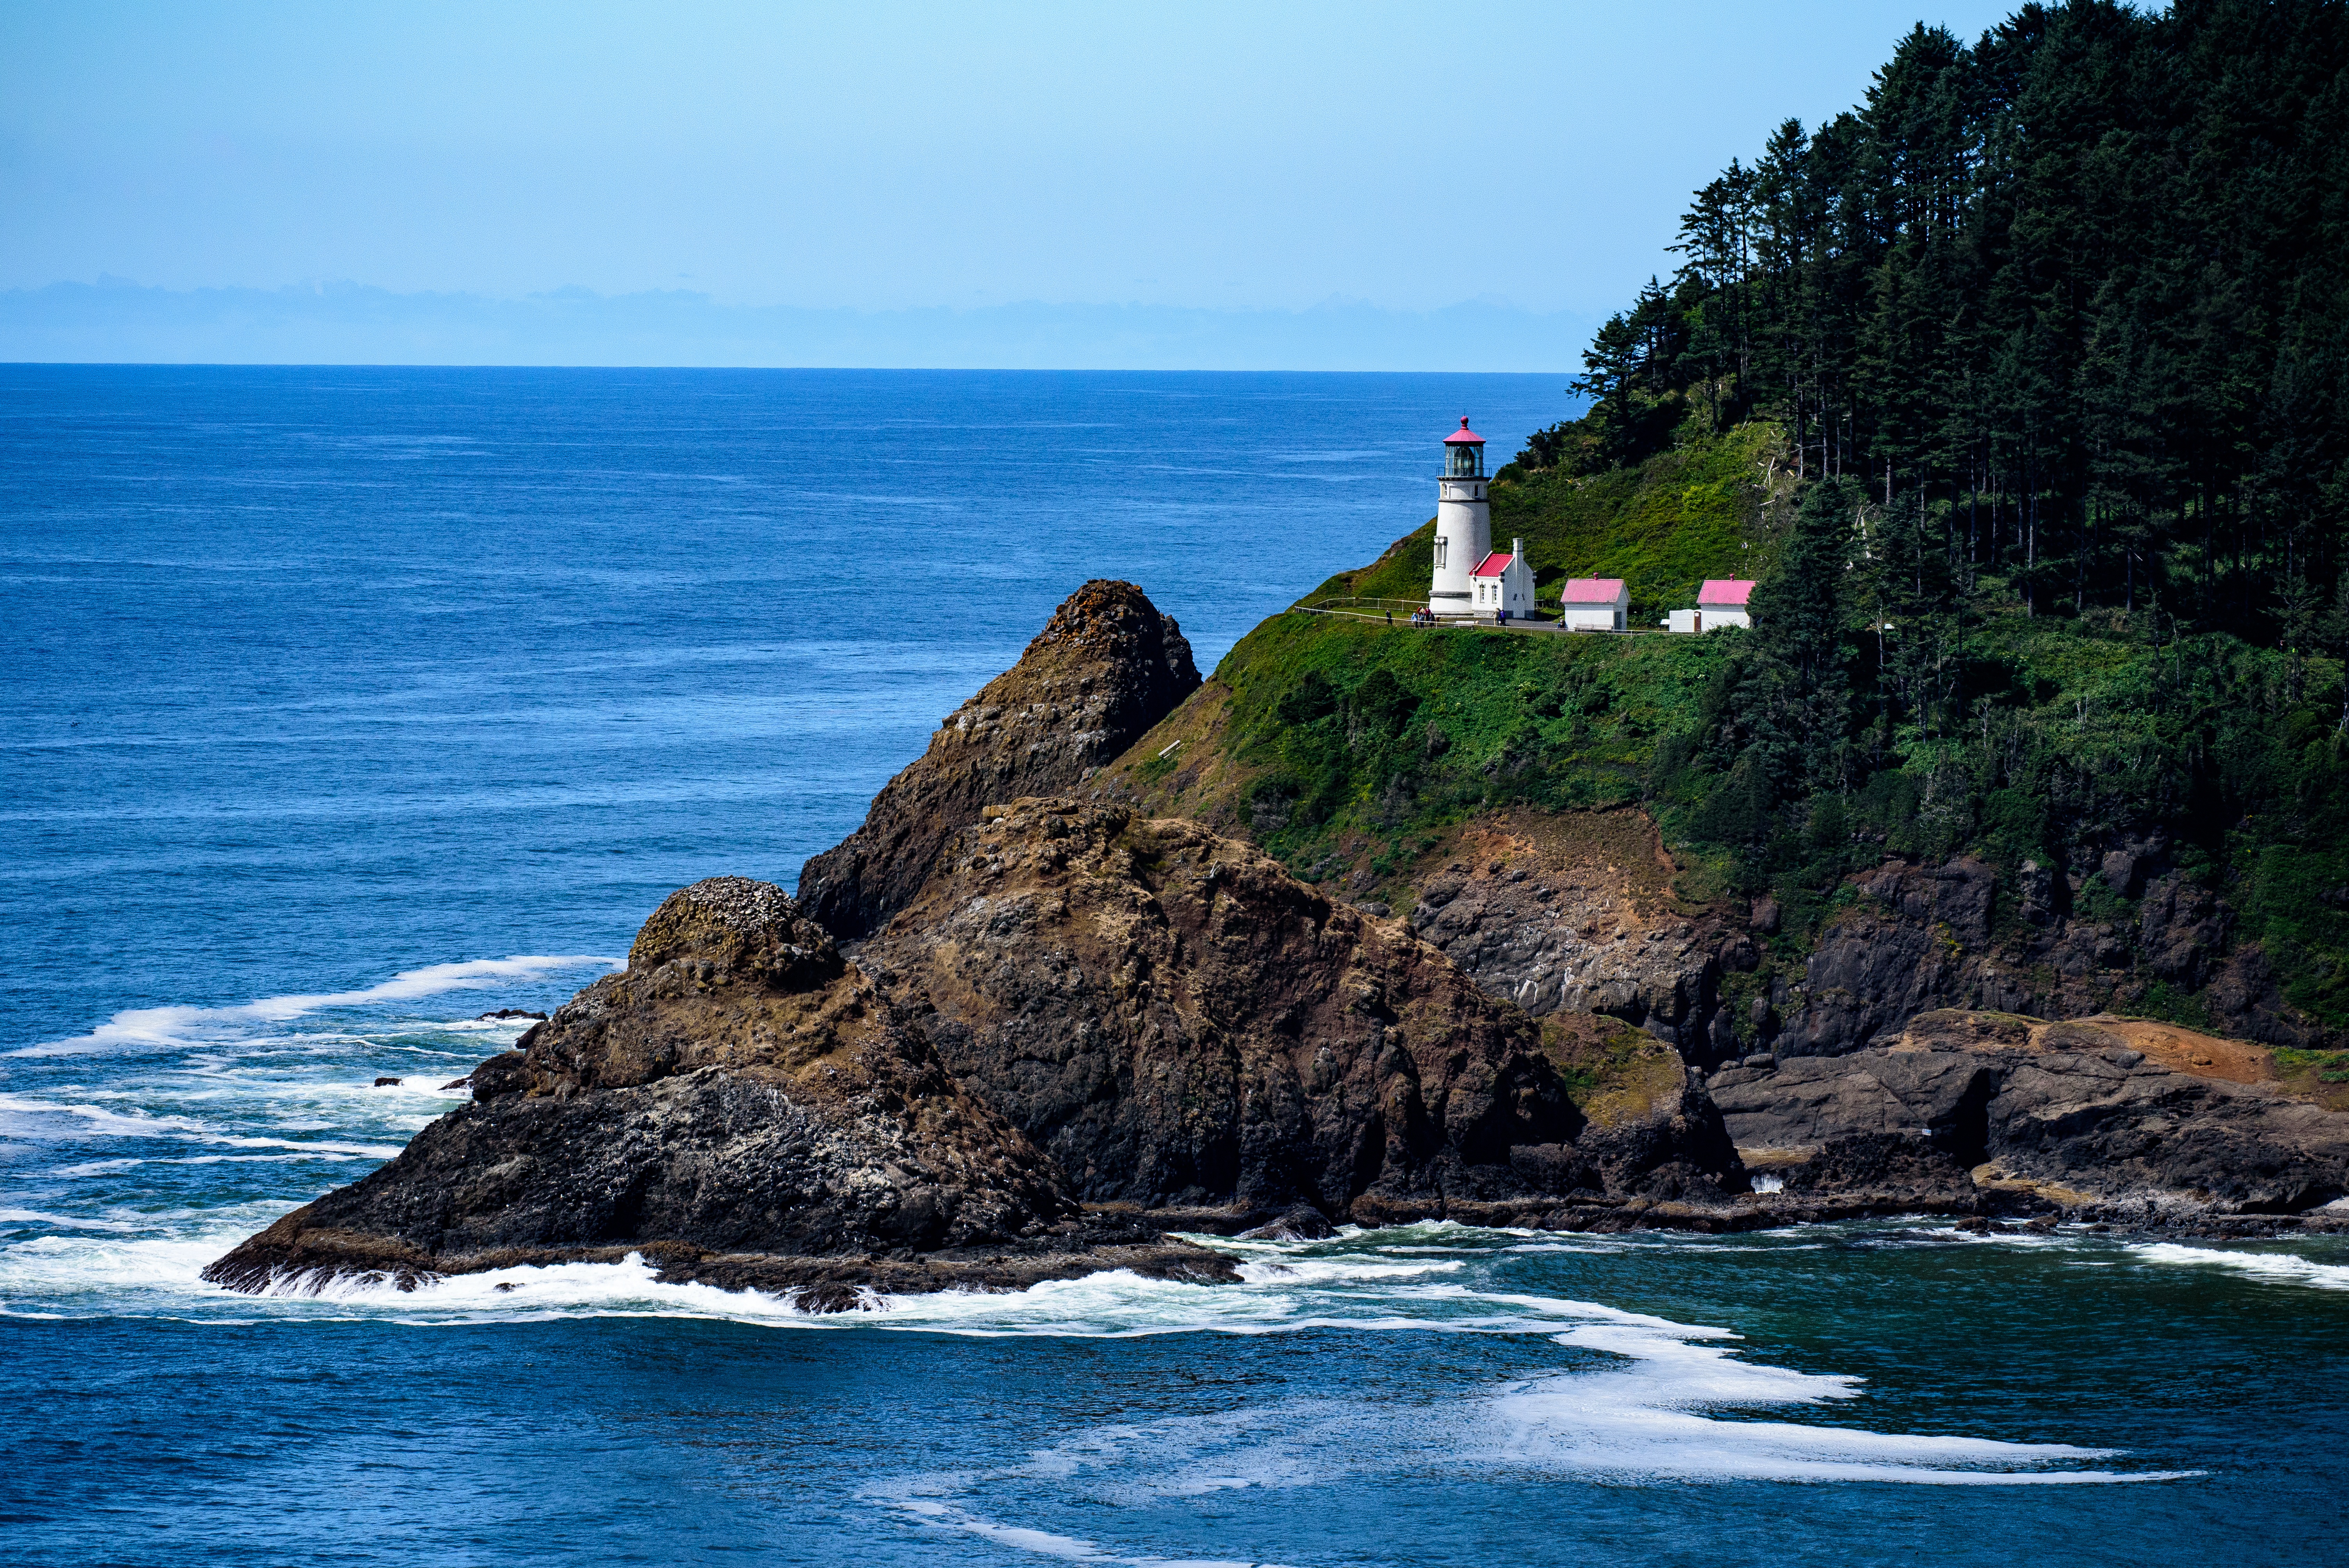
beach, sea, coast, rock, ocean, lighthouse, shore, wave, vacation, cliff, cove, tower, bay, island, stack, terrain, body of water, headland, archipelago, cape, islet, landform, geographical feature, wind wave, promontory